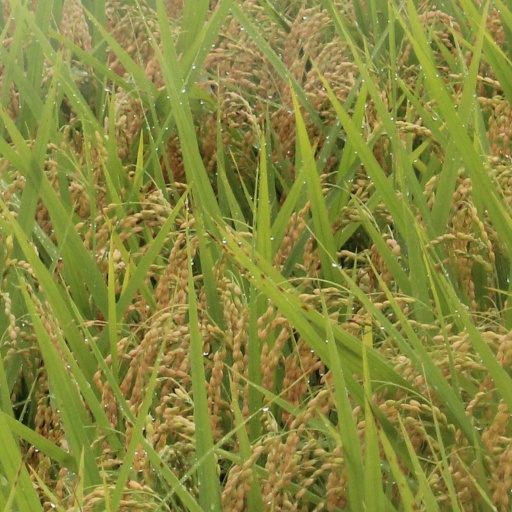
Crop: rice